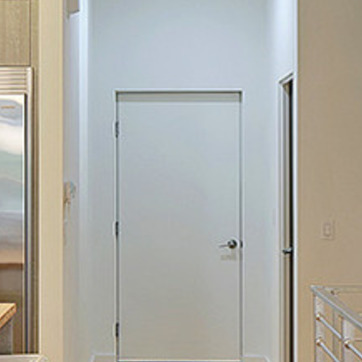
Material: painted